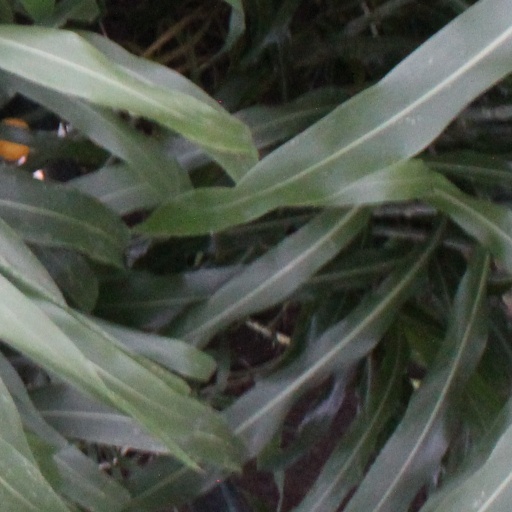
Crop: sorghum